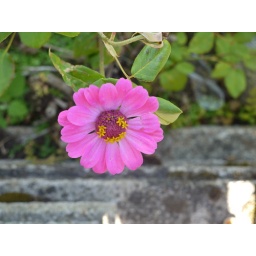
Baiona, Parador, pink flower against grey wall